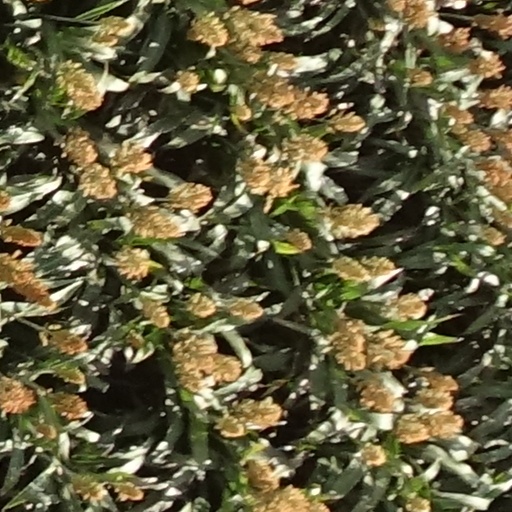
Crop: sorghum